Japanese craft

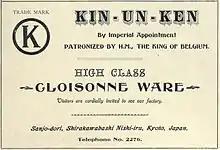
Advertisement for the Kin'unken cloisonné company, Kyoto

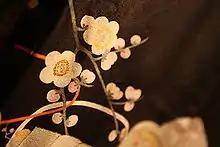
detail of a kimono

Japanese craft dates back to the earliest human settlement of the islands. Handicrafting in Japan has its roots in the rural crafts and the material-goods necessities of ancient times. Traditionally, artisans used naturally and indigenously occurring materials, and objects were created to be used, not just to be displayed. As such, the border between art and craft is not always clearly defined. Crafts were needed by all strata of society and became increasingly sophisticated in their design and execution. Craft had close ties to folk art, but developed into fine art, with a number of aesthetic schools of thought, such as , arising. Craftsmen and women therefore became artisans with increasing sophistication. However, wares were not just produced for domestic consumption, but at some point items such as ceramics made by studio craft were produced for export and became an important pillar of the economy.